Meredith Jones (author)

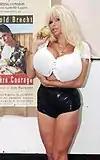
Lolo Ferrari, photographed in 1995

Meredith Rachael Jones (born 1965) is an Australian cultural theorist, currently employed at Brunel University London as Professor in Arts and Humanities, and as the director of its Institute of Communities and Society.